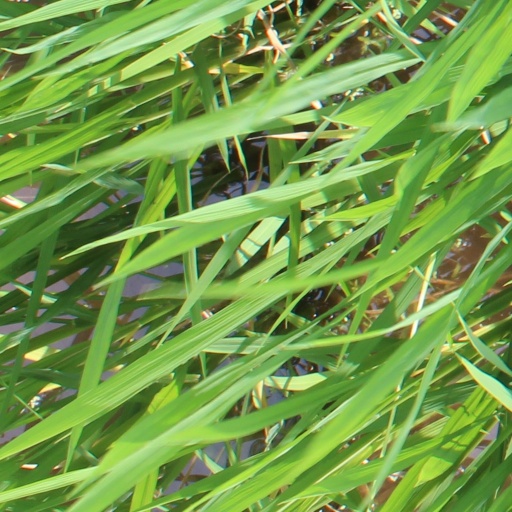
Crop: rice